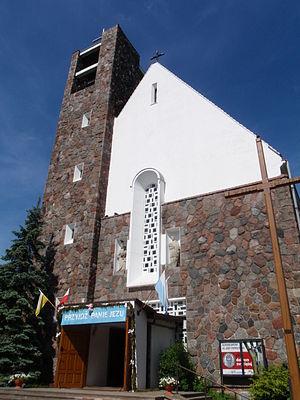
Głowaczów est un village polonais de la gmina de Głowaczów dans la powiat de Kozienice de la voïvodie de Mazovie dans le centre-est de la Pologne.